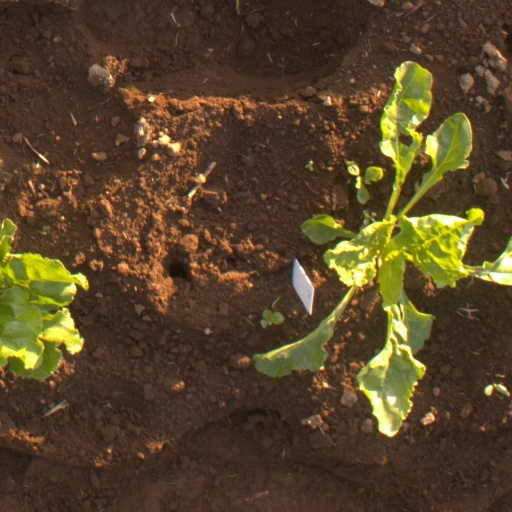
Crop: sugar beet